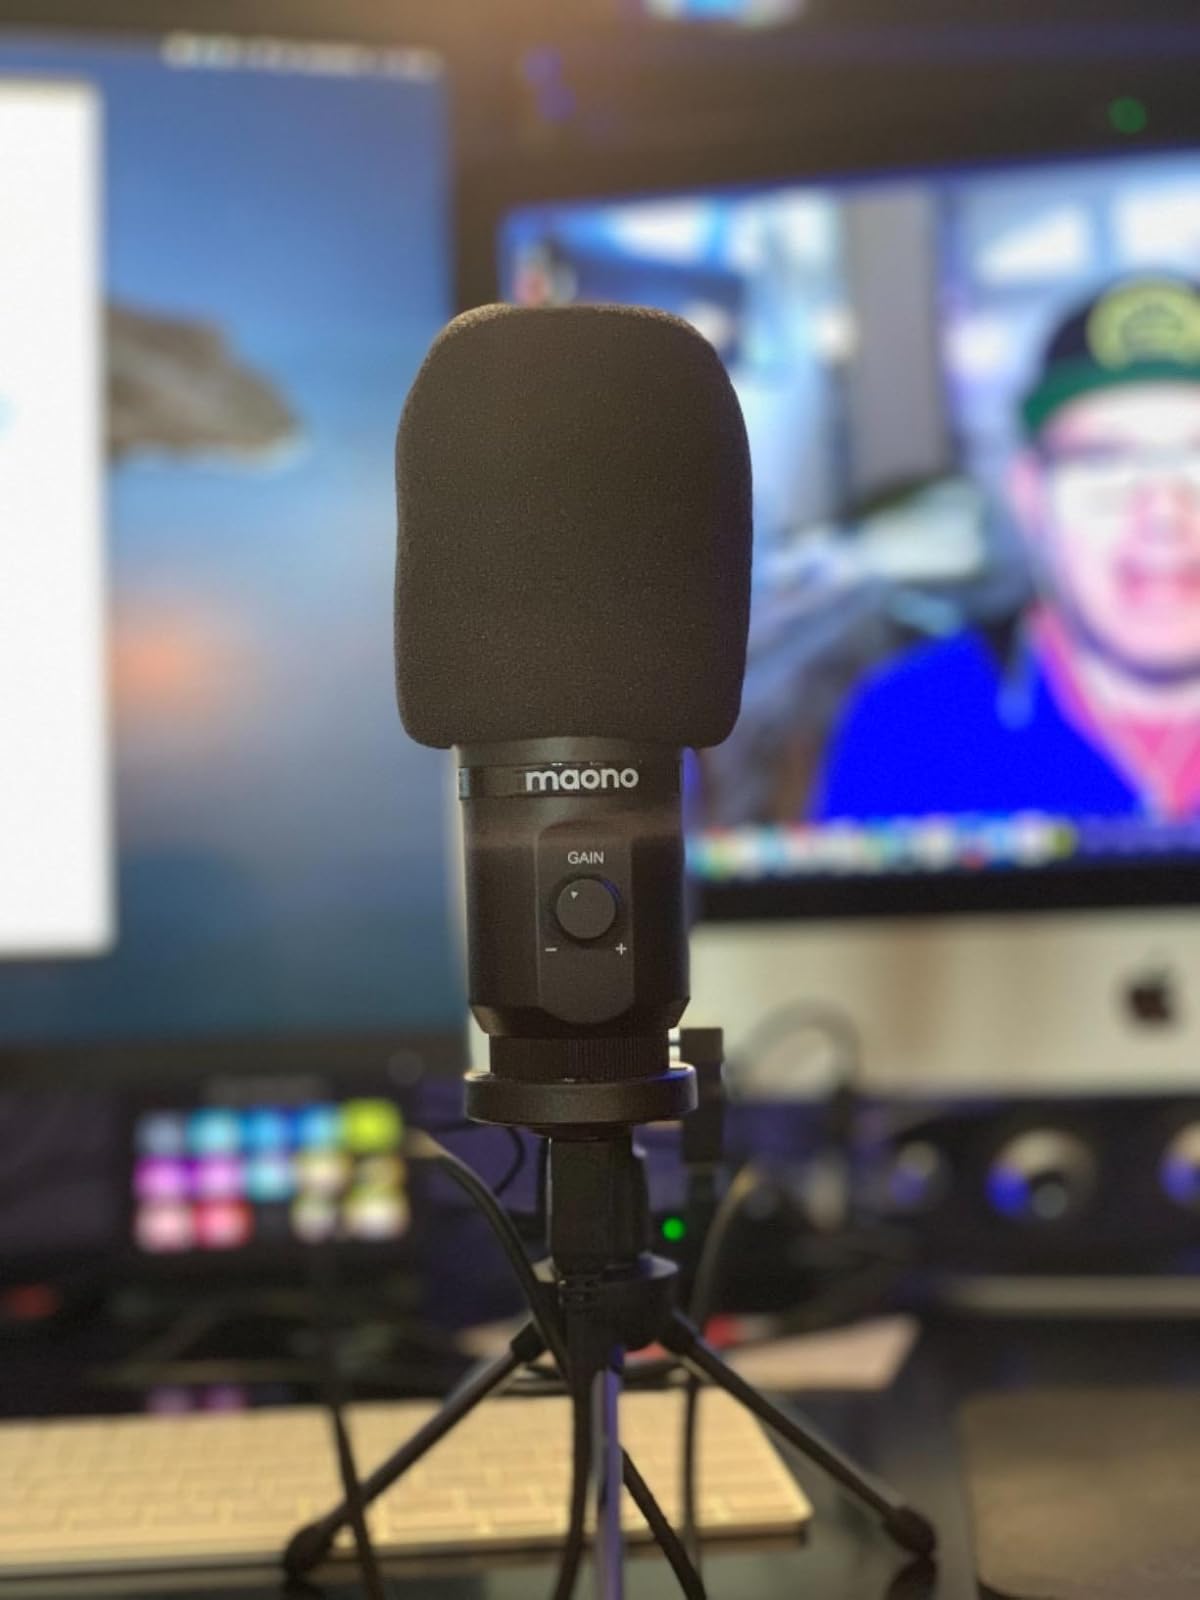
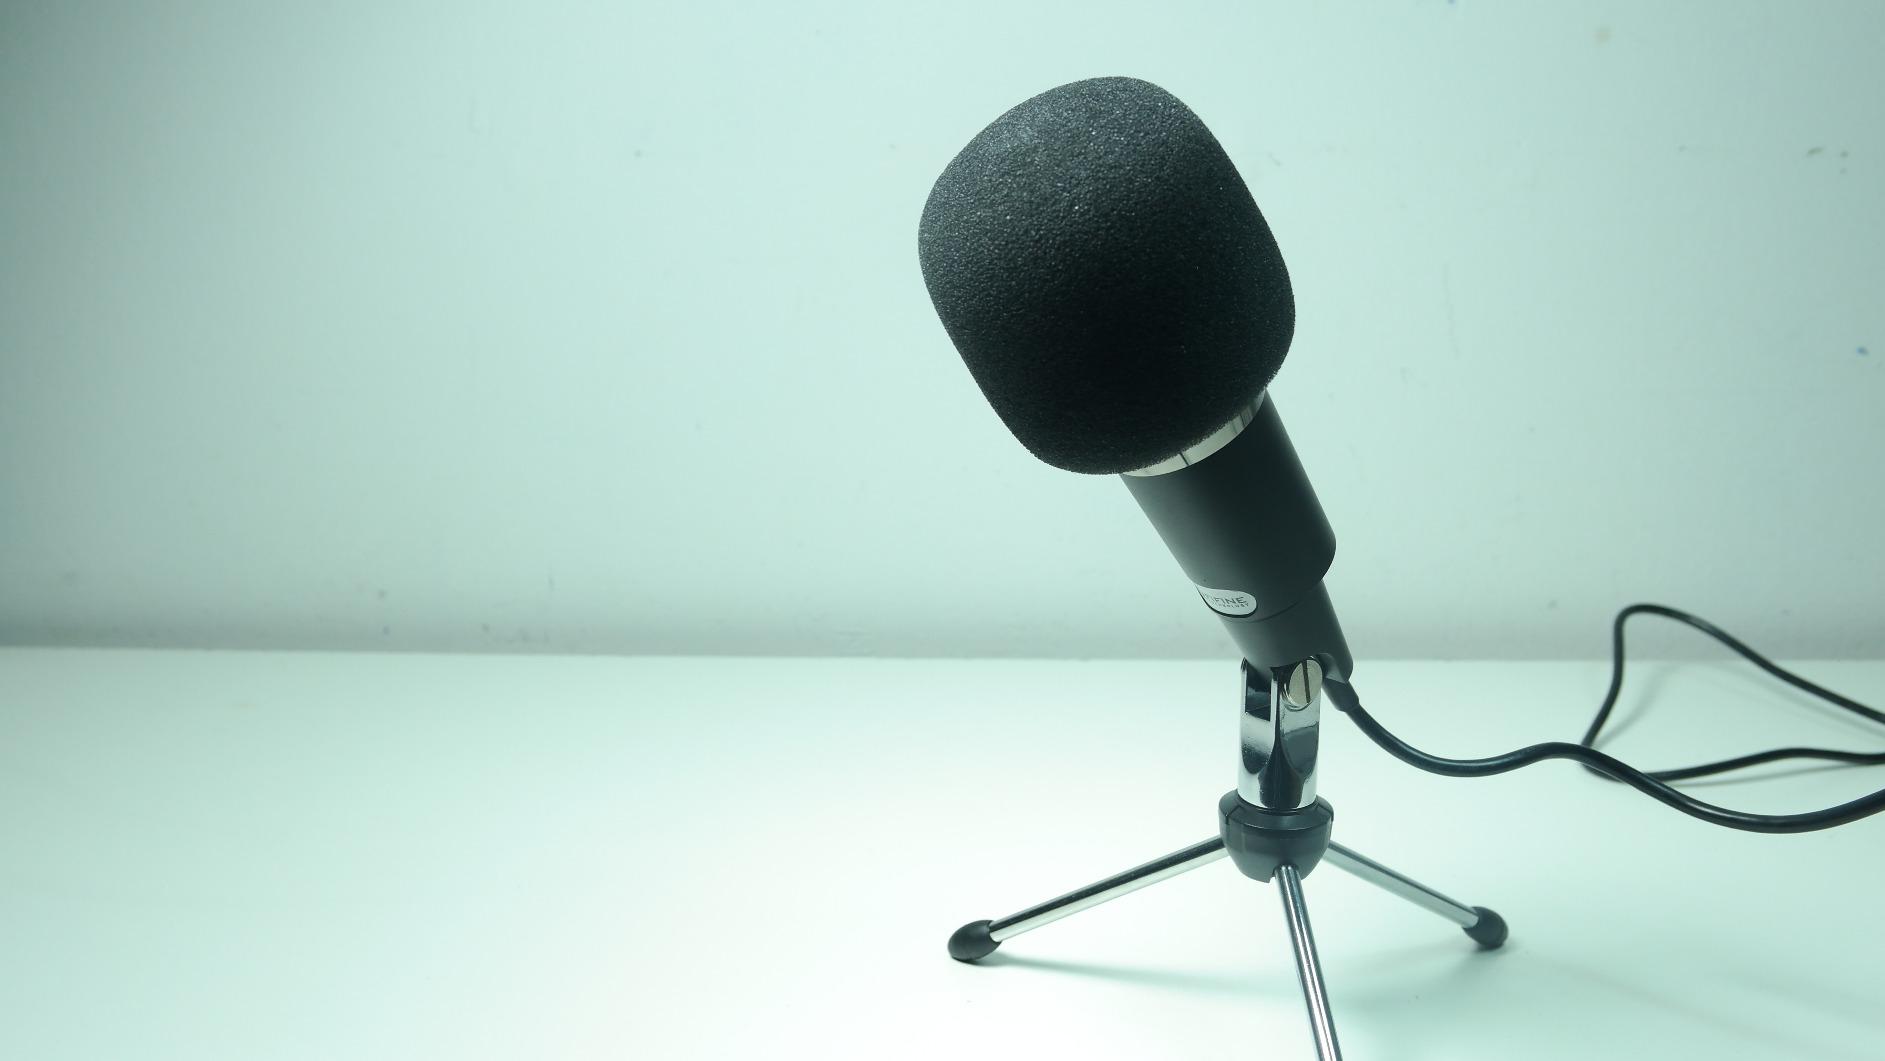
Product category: microphone
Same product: no